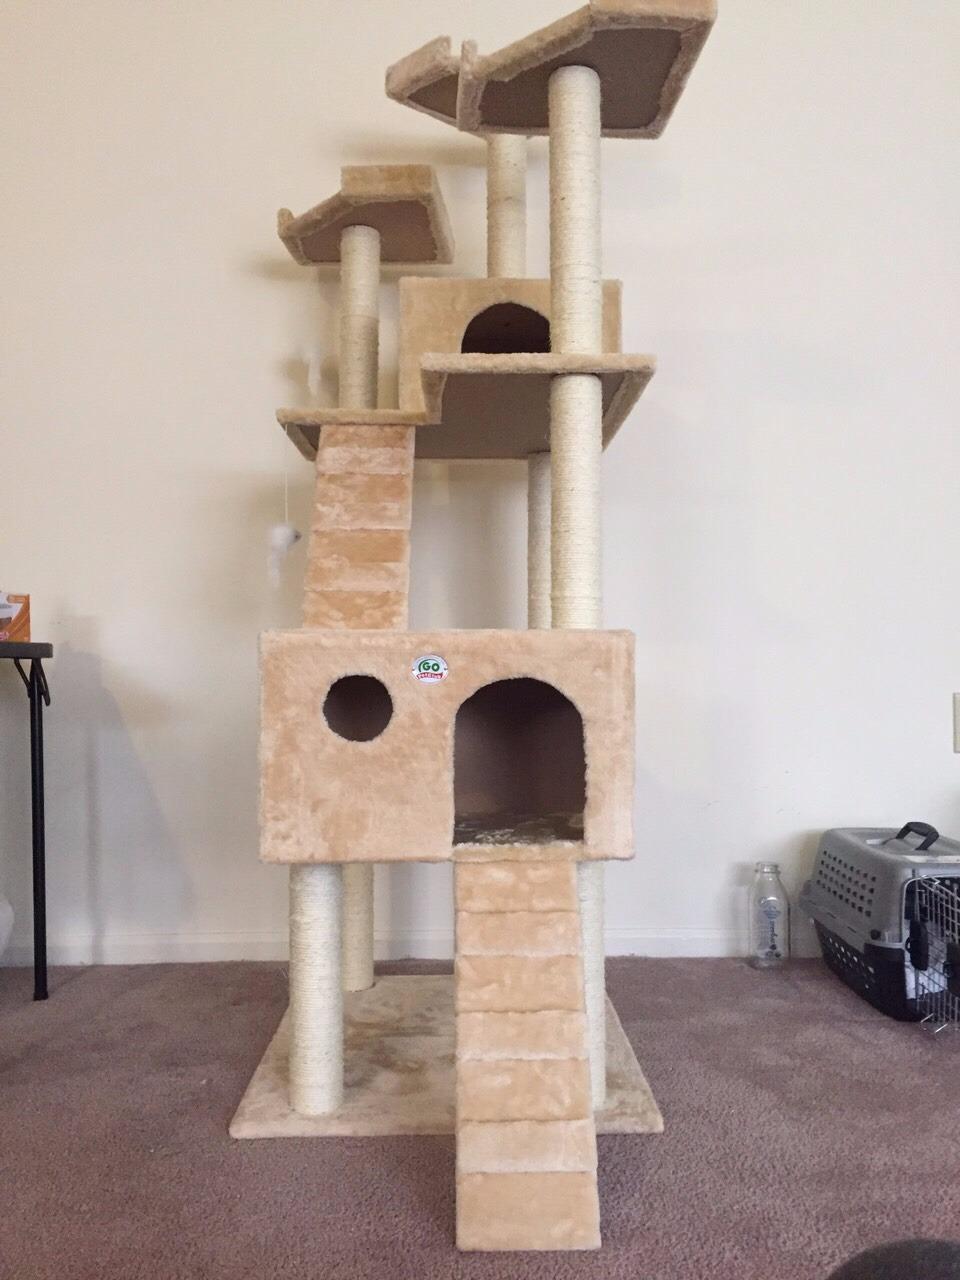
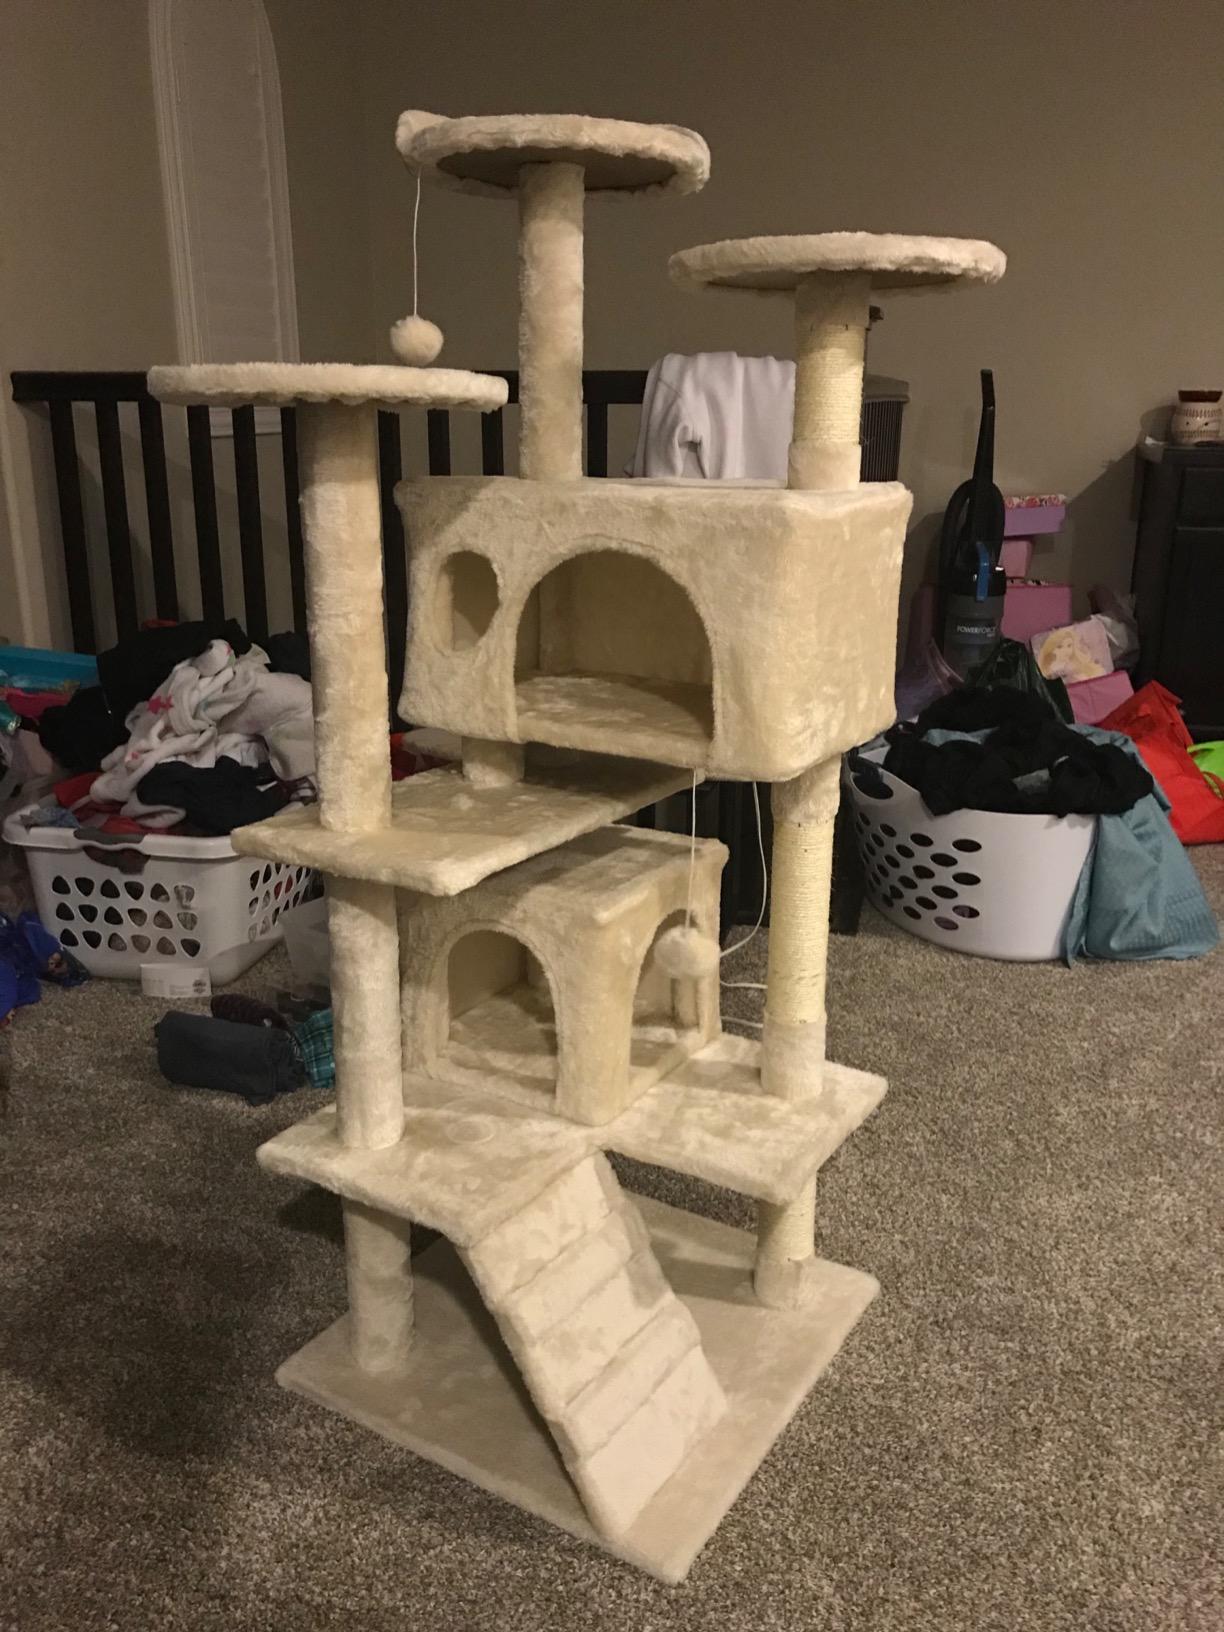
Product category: items_cat tree
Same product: no